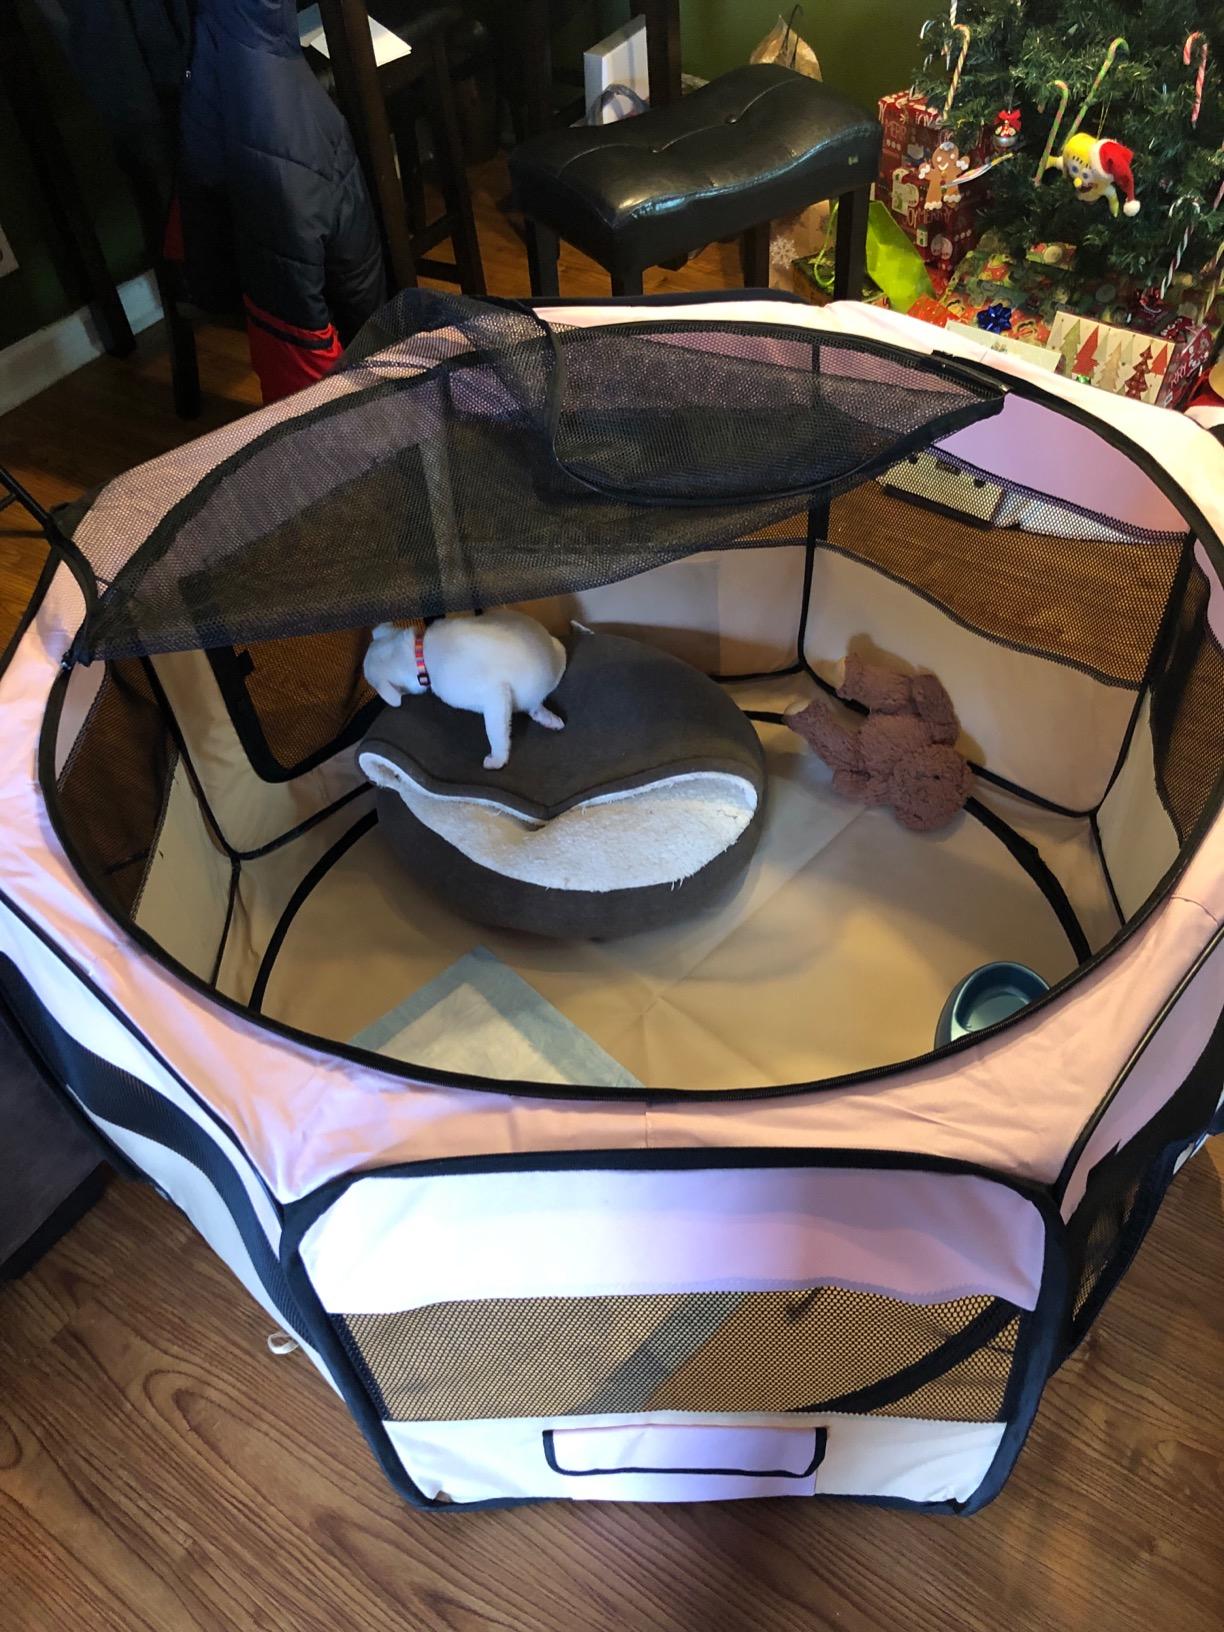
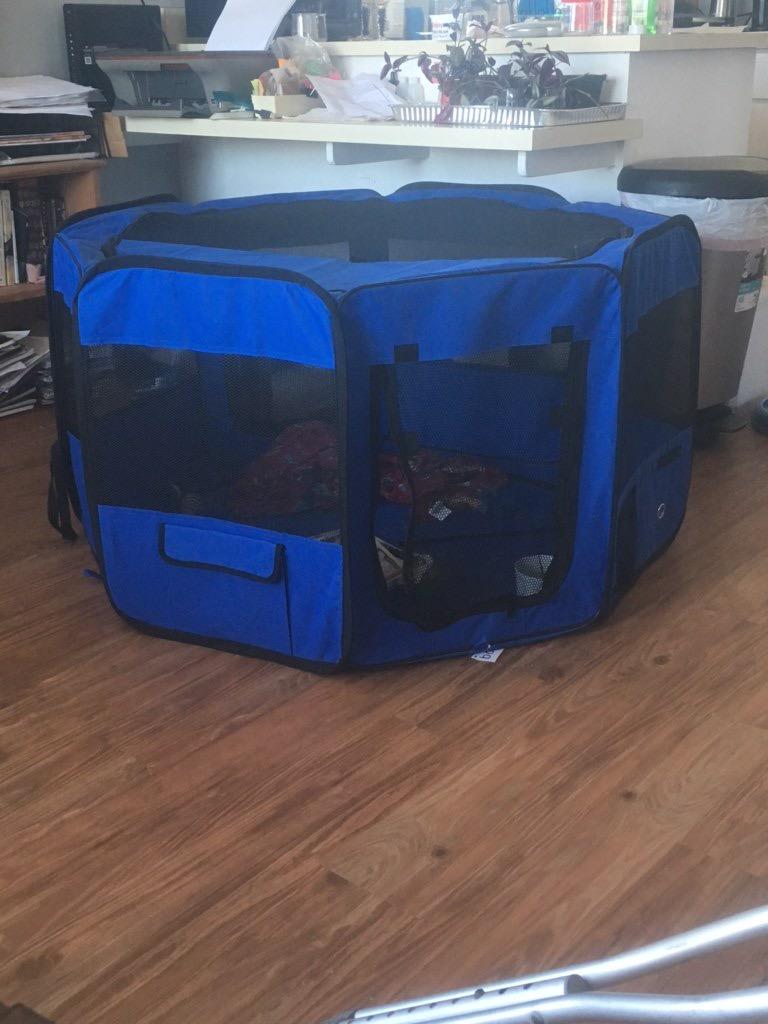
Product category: items_kennel
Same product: no